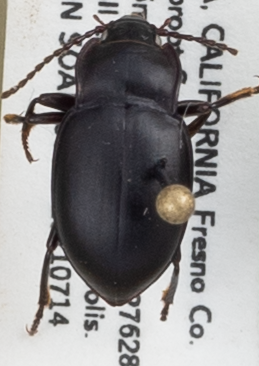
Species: Metrius contractus
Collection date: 2021-07-14
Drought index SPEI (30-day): -2.09
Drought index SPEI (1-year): -2.09
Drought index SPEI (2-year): -2.09